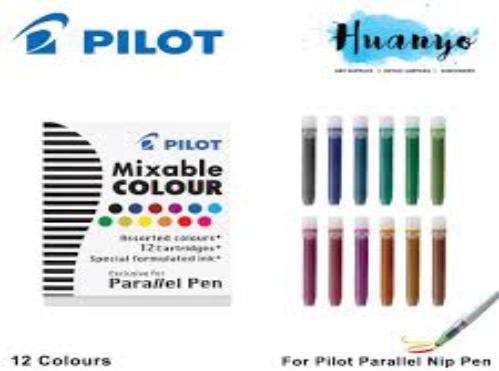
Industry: Necessities